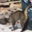
Label: cat